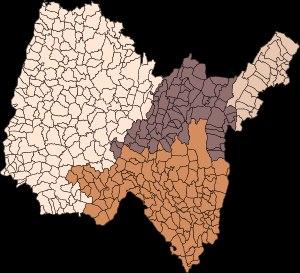
L'Ain est un département français de la région Auvergne-Rhône-Alpes, dont le nom vient de la rivière Ain. L'Insee et la Poste lui attribuent le code 01. Sa préfecture est Bourg-en-Bresse.
Le département de l'Ain comprend quatre arrondissements.